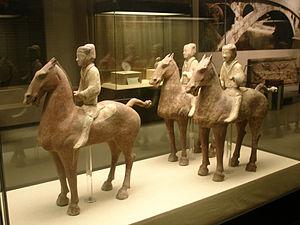
La dynastie Han régna sur la Chine de 206 av. J.-C. à 220 apr. J.-C. Deuxième des dynasties impériales, elle succéda à la dynastie Qin et fut suivie de la période des Trois Royaumes.
La dynastie Han règne sur la Chine de 206 av. J.-C. à 220 apr. J.-C.. Deuxième des dynasties impériales, elle succède à la dynastie Qin et est suivie de la période des Trois Royaumes. Elle se divise en deux périodes ː celle des Han occidentaux ou Han antérieurs, capitale Chang'an et celle des Han orientaux ou Han postérieurs, capitale Luoyang. Ces deux périodes sont séparées par la courte dynastie Xin, fondée par Wang Mang et qui ne survit pas à la mort de ce dernier.